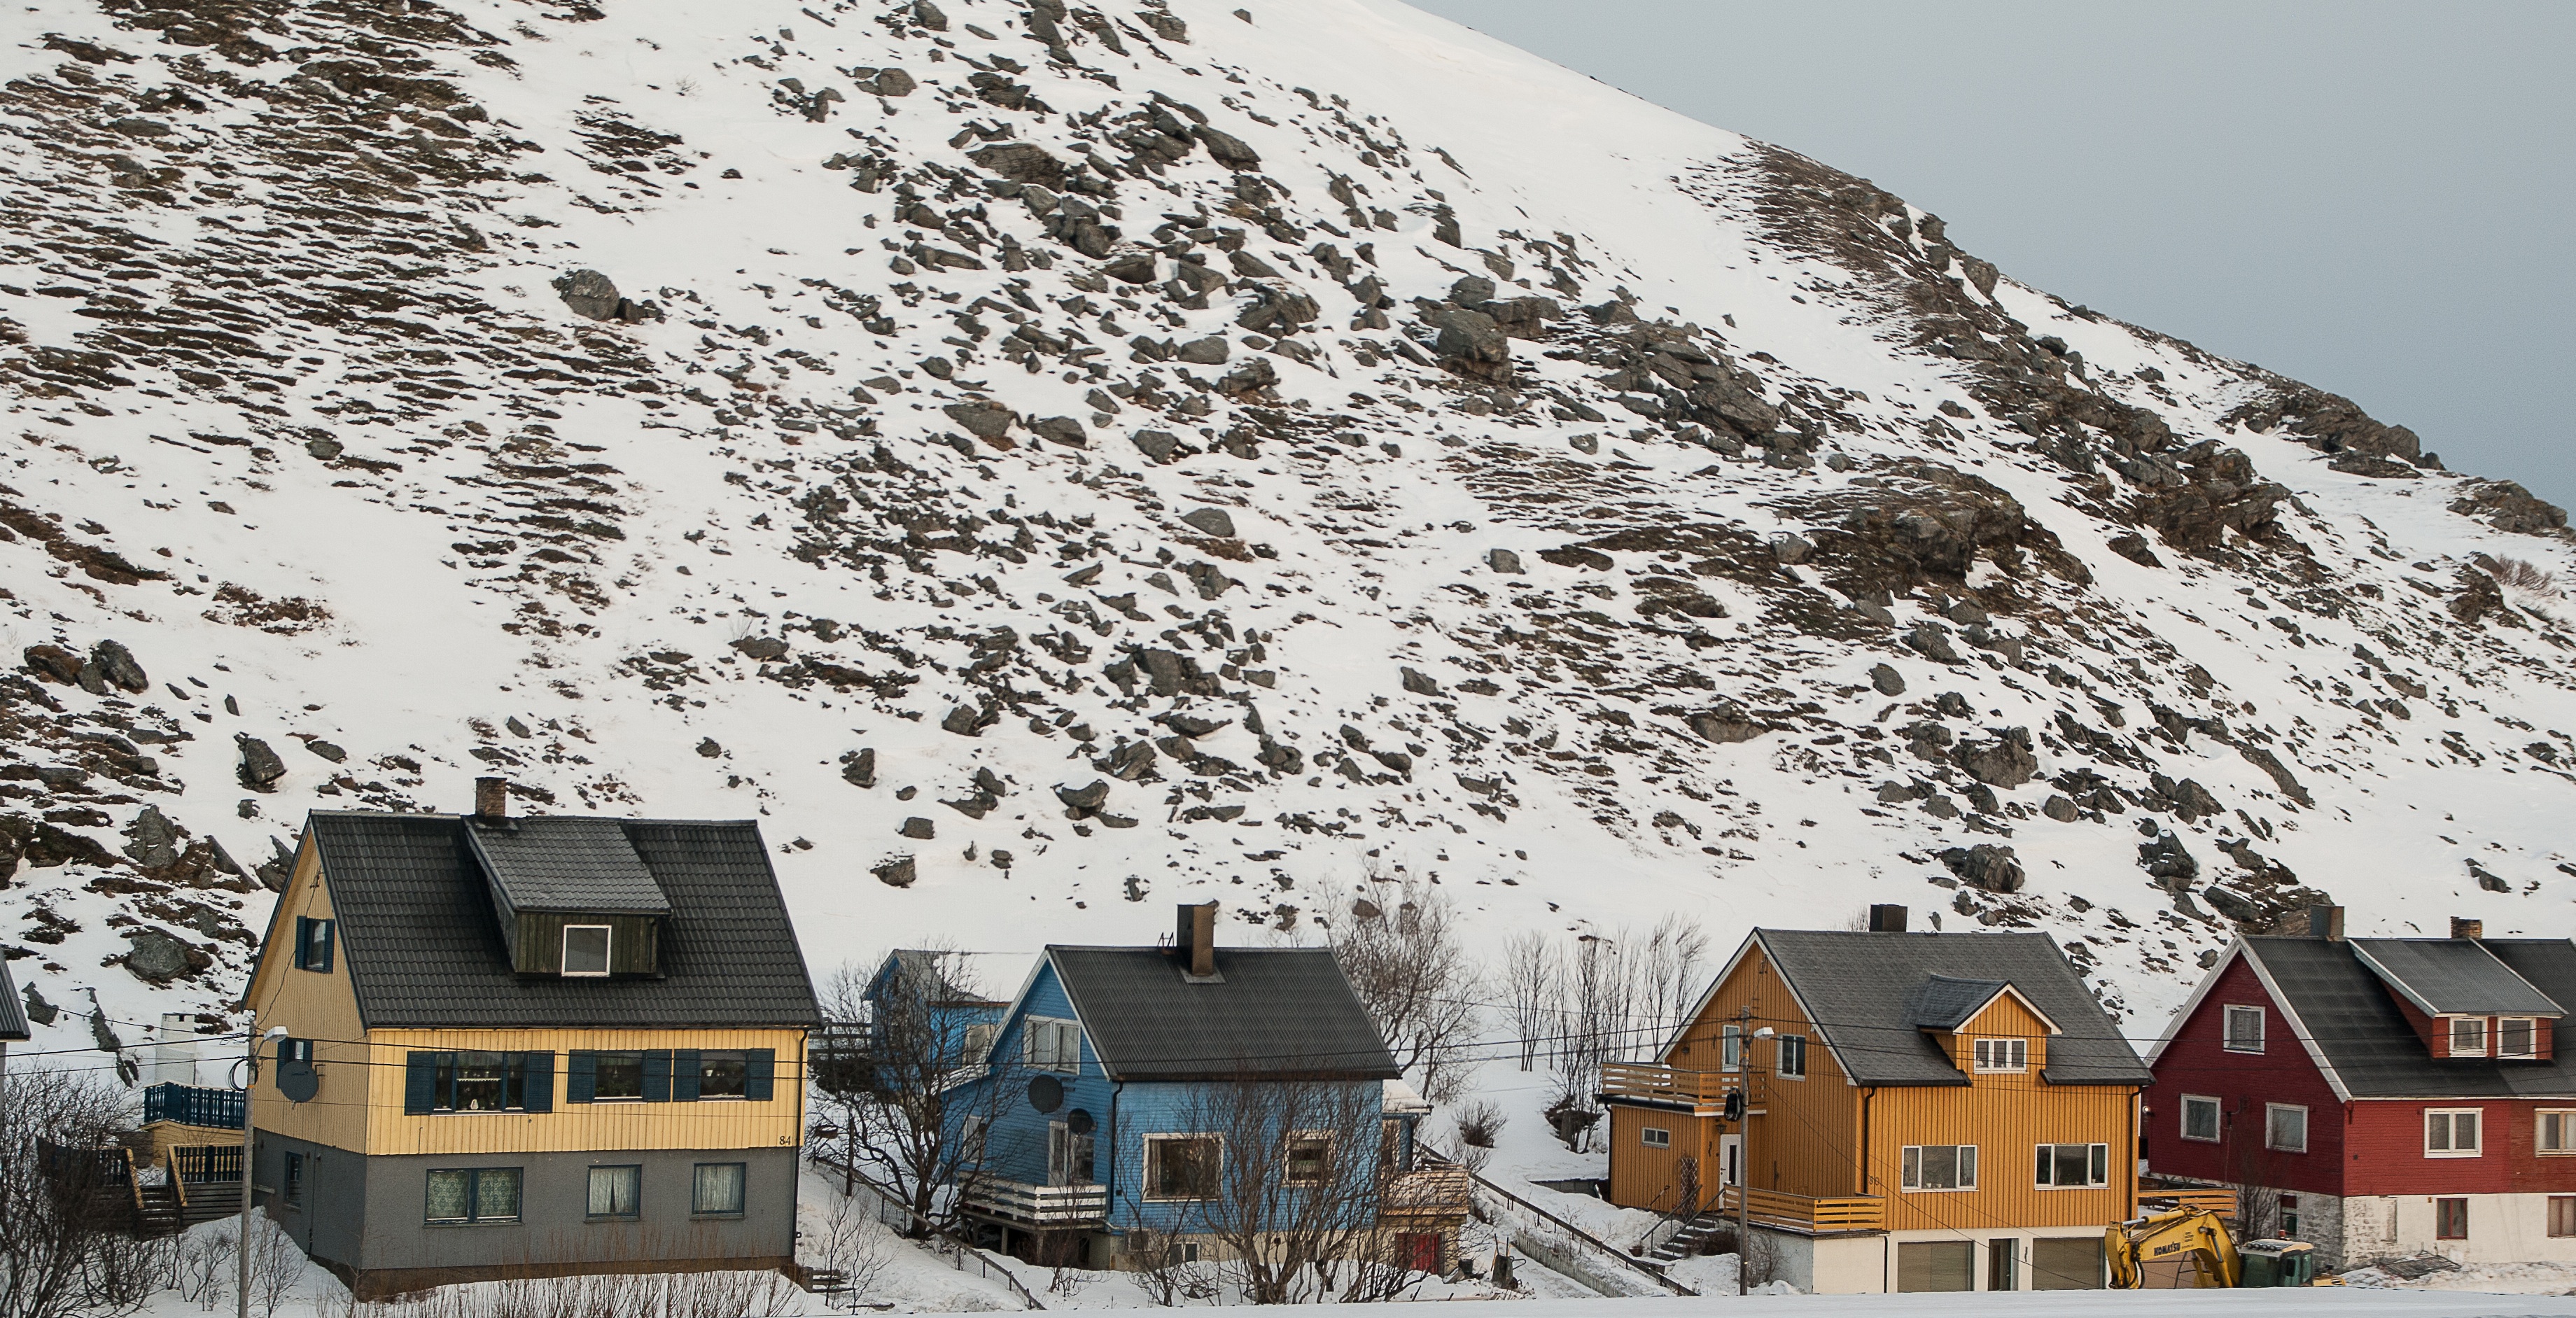
mountain, snow, winter, house, town, mountain range, village, weather, fjord, season, alps, norway, lapland, wooden houses, northern cape, mountainous landforms, geological phenomenon